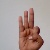
The image shows a hand gesture representing the letter 'F' in Indian Sign Language.